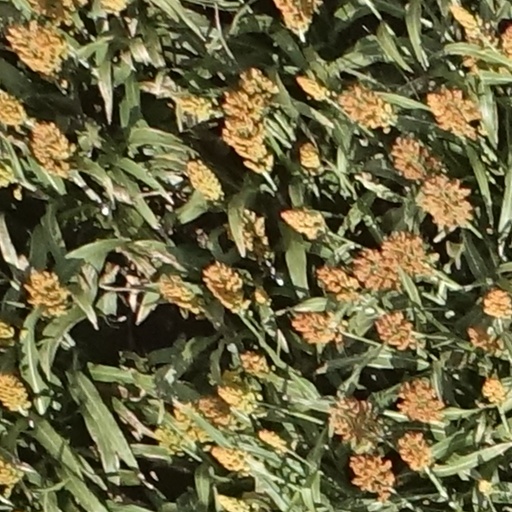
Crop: sorghum